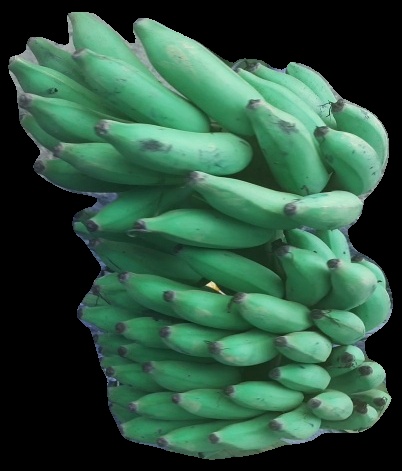
Variety: elakki-bale
Grade: grade2